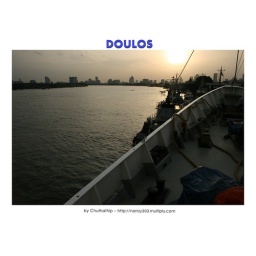
It is the biggest library ship &amp;quot;Doulos&amp;quot; which park in Thailand from 30 July to 23 August 2009